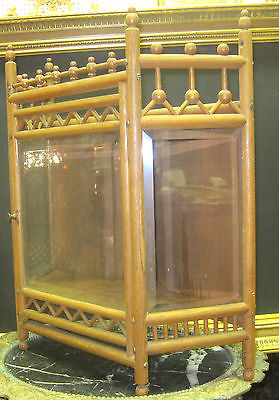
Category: cabinet